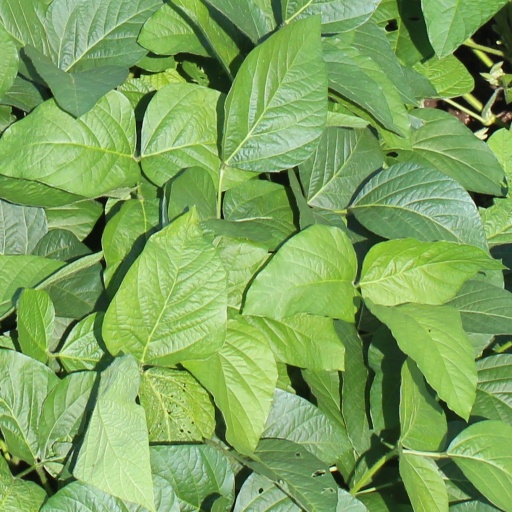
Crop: soybean